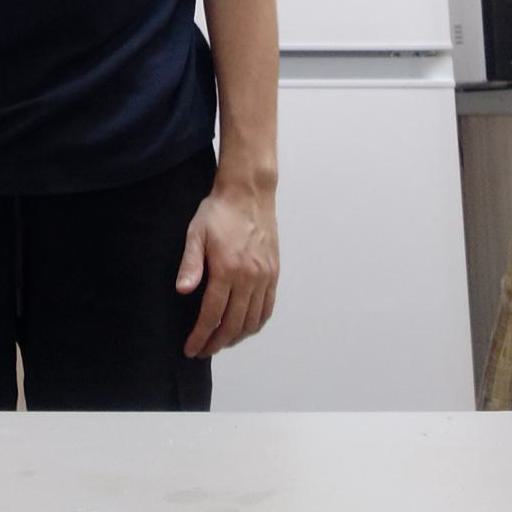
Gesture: no_gesture